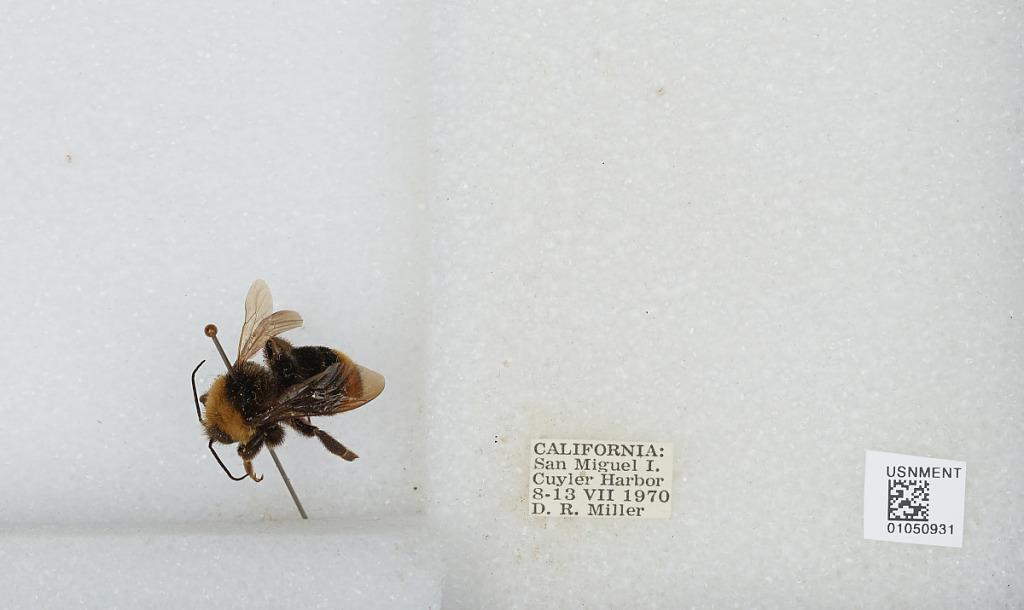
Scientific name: Bombus sp.
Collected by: D. Miller
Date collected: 1970-7-8
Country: United States
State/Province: California
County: Santa Barbara
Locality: Cuyler Harbor, San Miguel Island
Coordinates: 34.0481, -120.355